Bronze sculpture

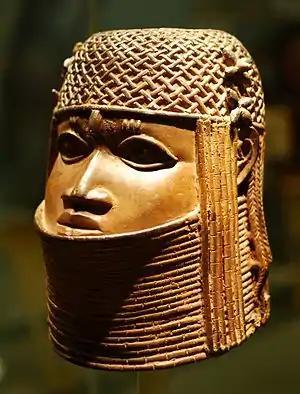
Benin bronze of a woman's head, 16th century AD.

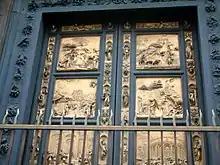
Gilt-bronze doors of the Baptistry of Florence Cathedral (Lorenzo Ghiberti, 1401–22).

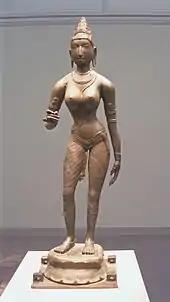
Chola bronze of Queen Sembiyan Mahadevi as the goddess Parvati.

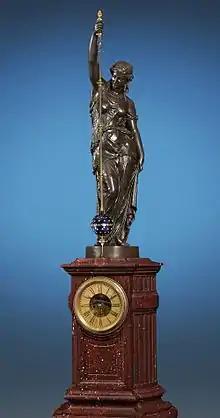
A monumental conical pendulum clock by Eugène Farcot with a patinated bronze statue.

Bronze is the most popular metal for cast metal sculptures; a cast bronze sculpture is often called simply "a bronze". It can be used for statues, singly or in groups, reliefs, and small statuettes and figurines, as well as bronze elements to be fitted to other objects such as furniture. It is often gilded to give gilt-bronze or ormolu.